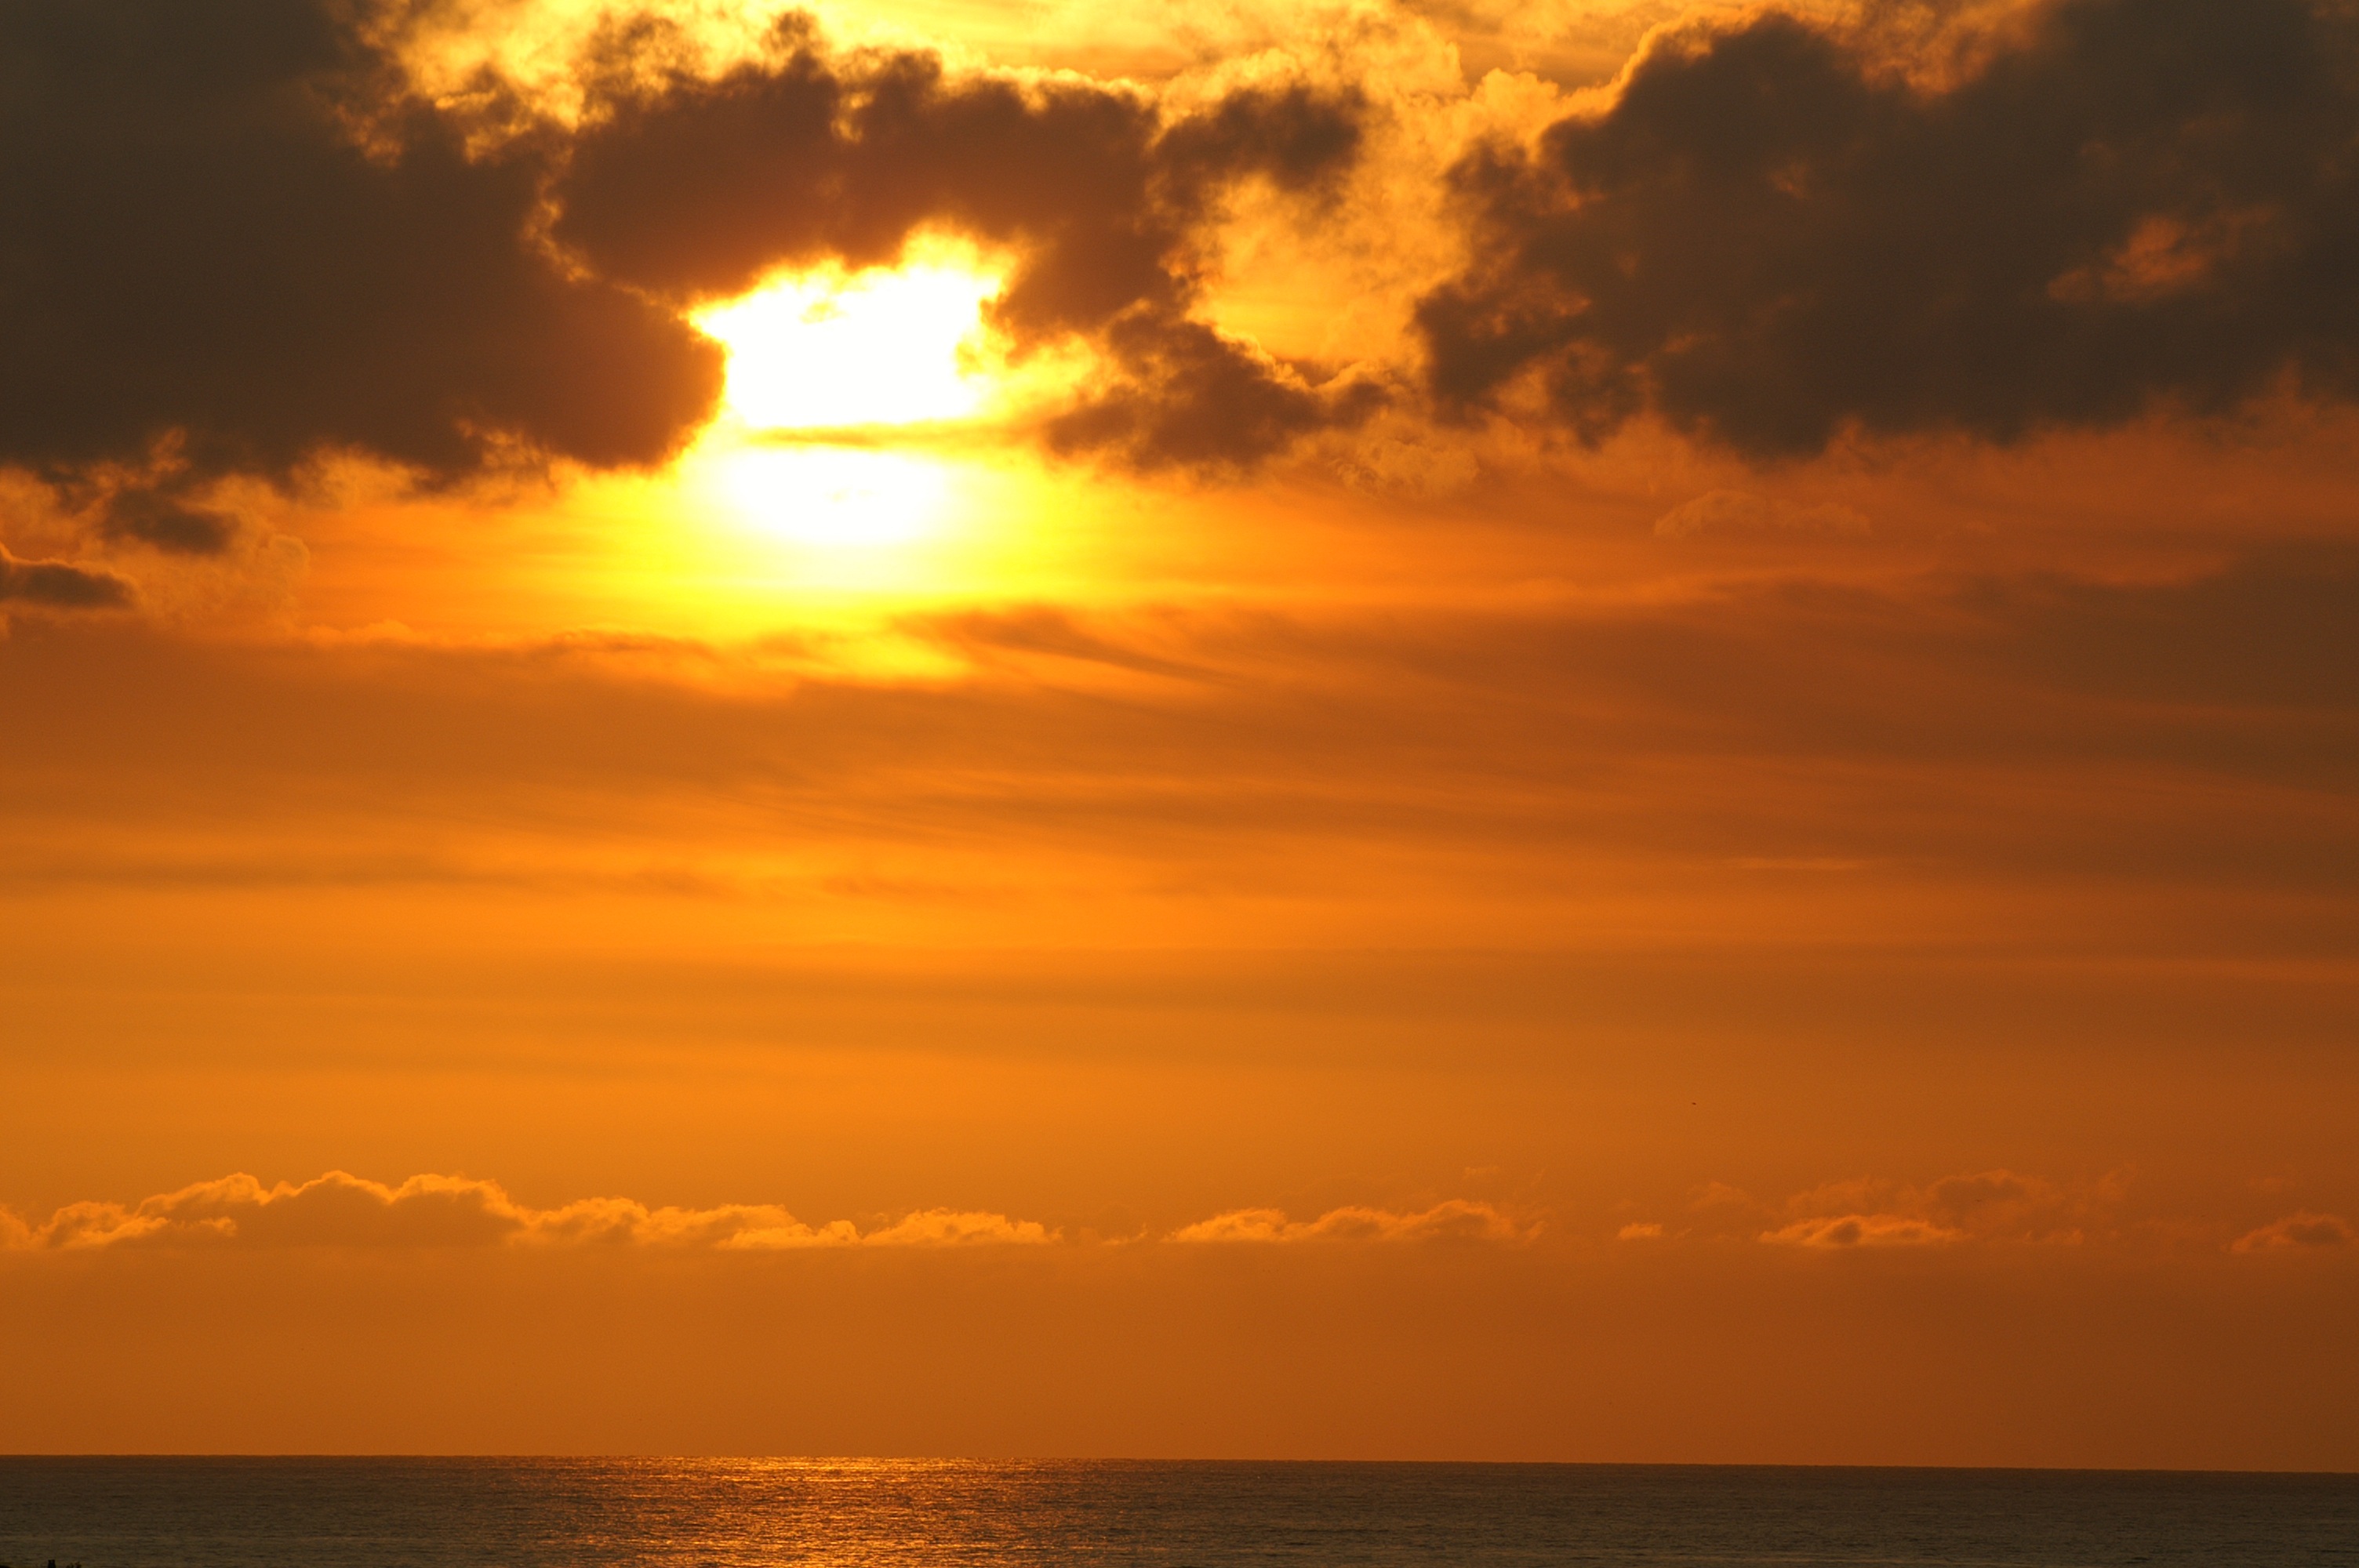
beach, sea, coast, nature, ocean, horizon, cloud, sky, sun, sunrise, sunset, night, sunlight, dawn, summer, seaside, dusk, france, evening, twilight, red, heaven, seascape, holiday, romantic, waves, clouds, relaxation, normandy, abendstimmung, afterglow, sky orange, light rays, sky ignited, remanence, red sky at morning